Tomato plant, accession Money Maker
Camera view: tilt-top (135 deg); turntable rotation: 150 degrees
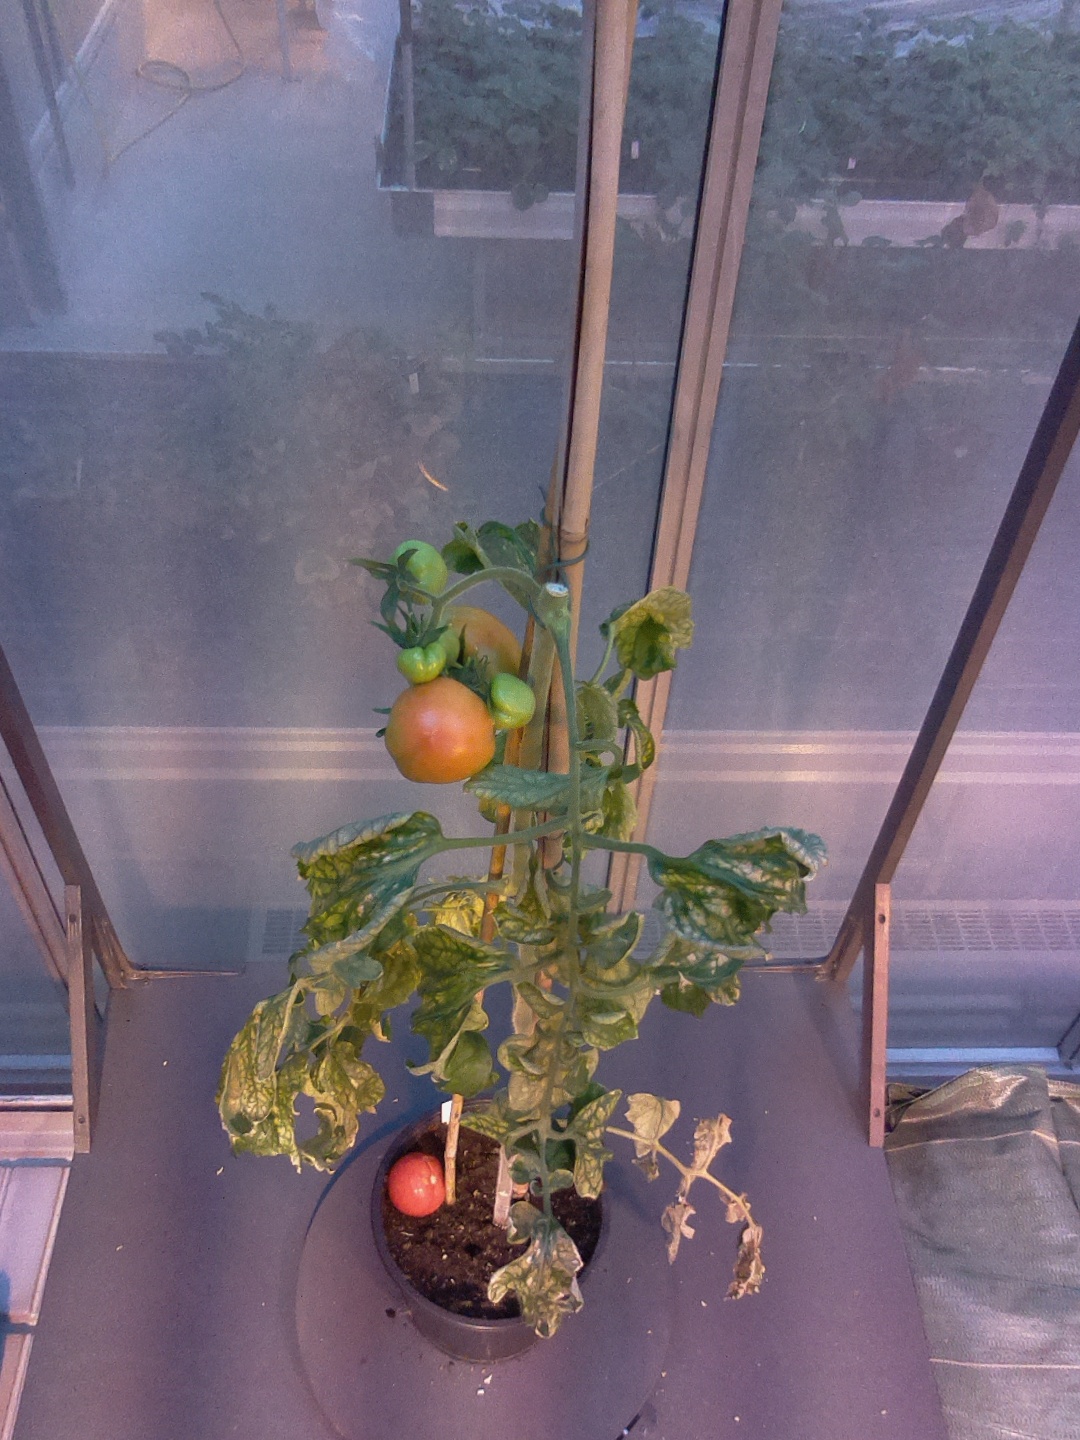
BBCH growth stage 80: fruits start showing typical ripe color (orange -> red)